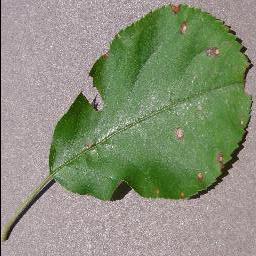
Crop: apple
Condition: black_rot